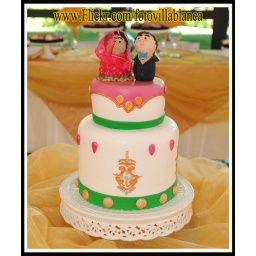
san jose sunnyvale alviso milpitas campbell fremont california wedding cup cake by sweet tooth